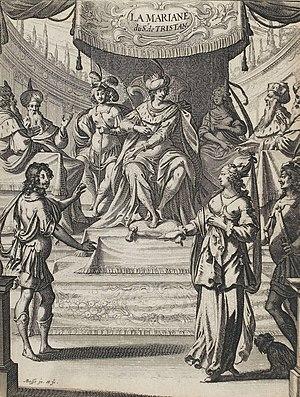
Abraham Bosse, frontispice de la première édition de La Mariane de Tristan L'Hermite